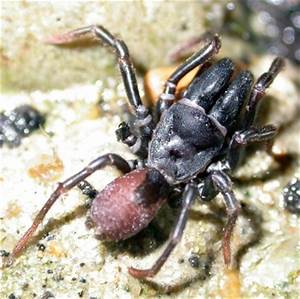
Label: spider